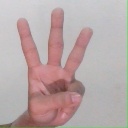
अक्षर: व